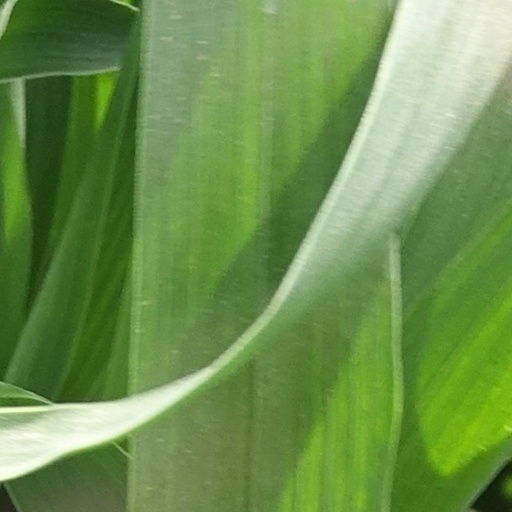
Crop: wheat